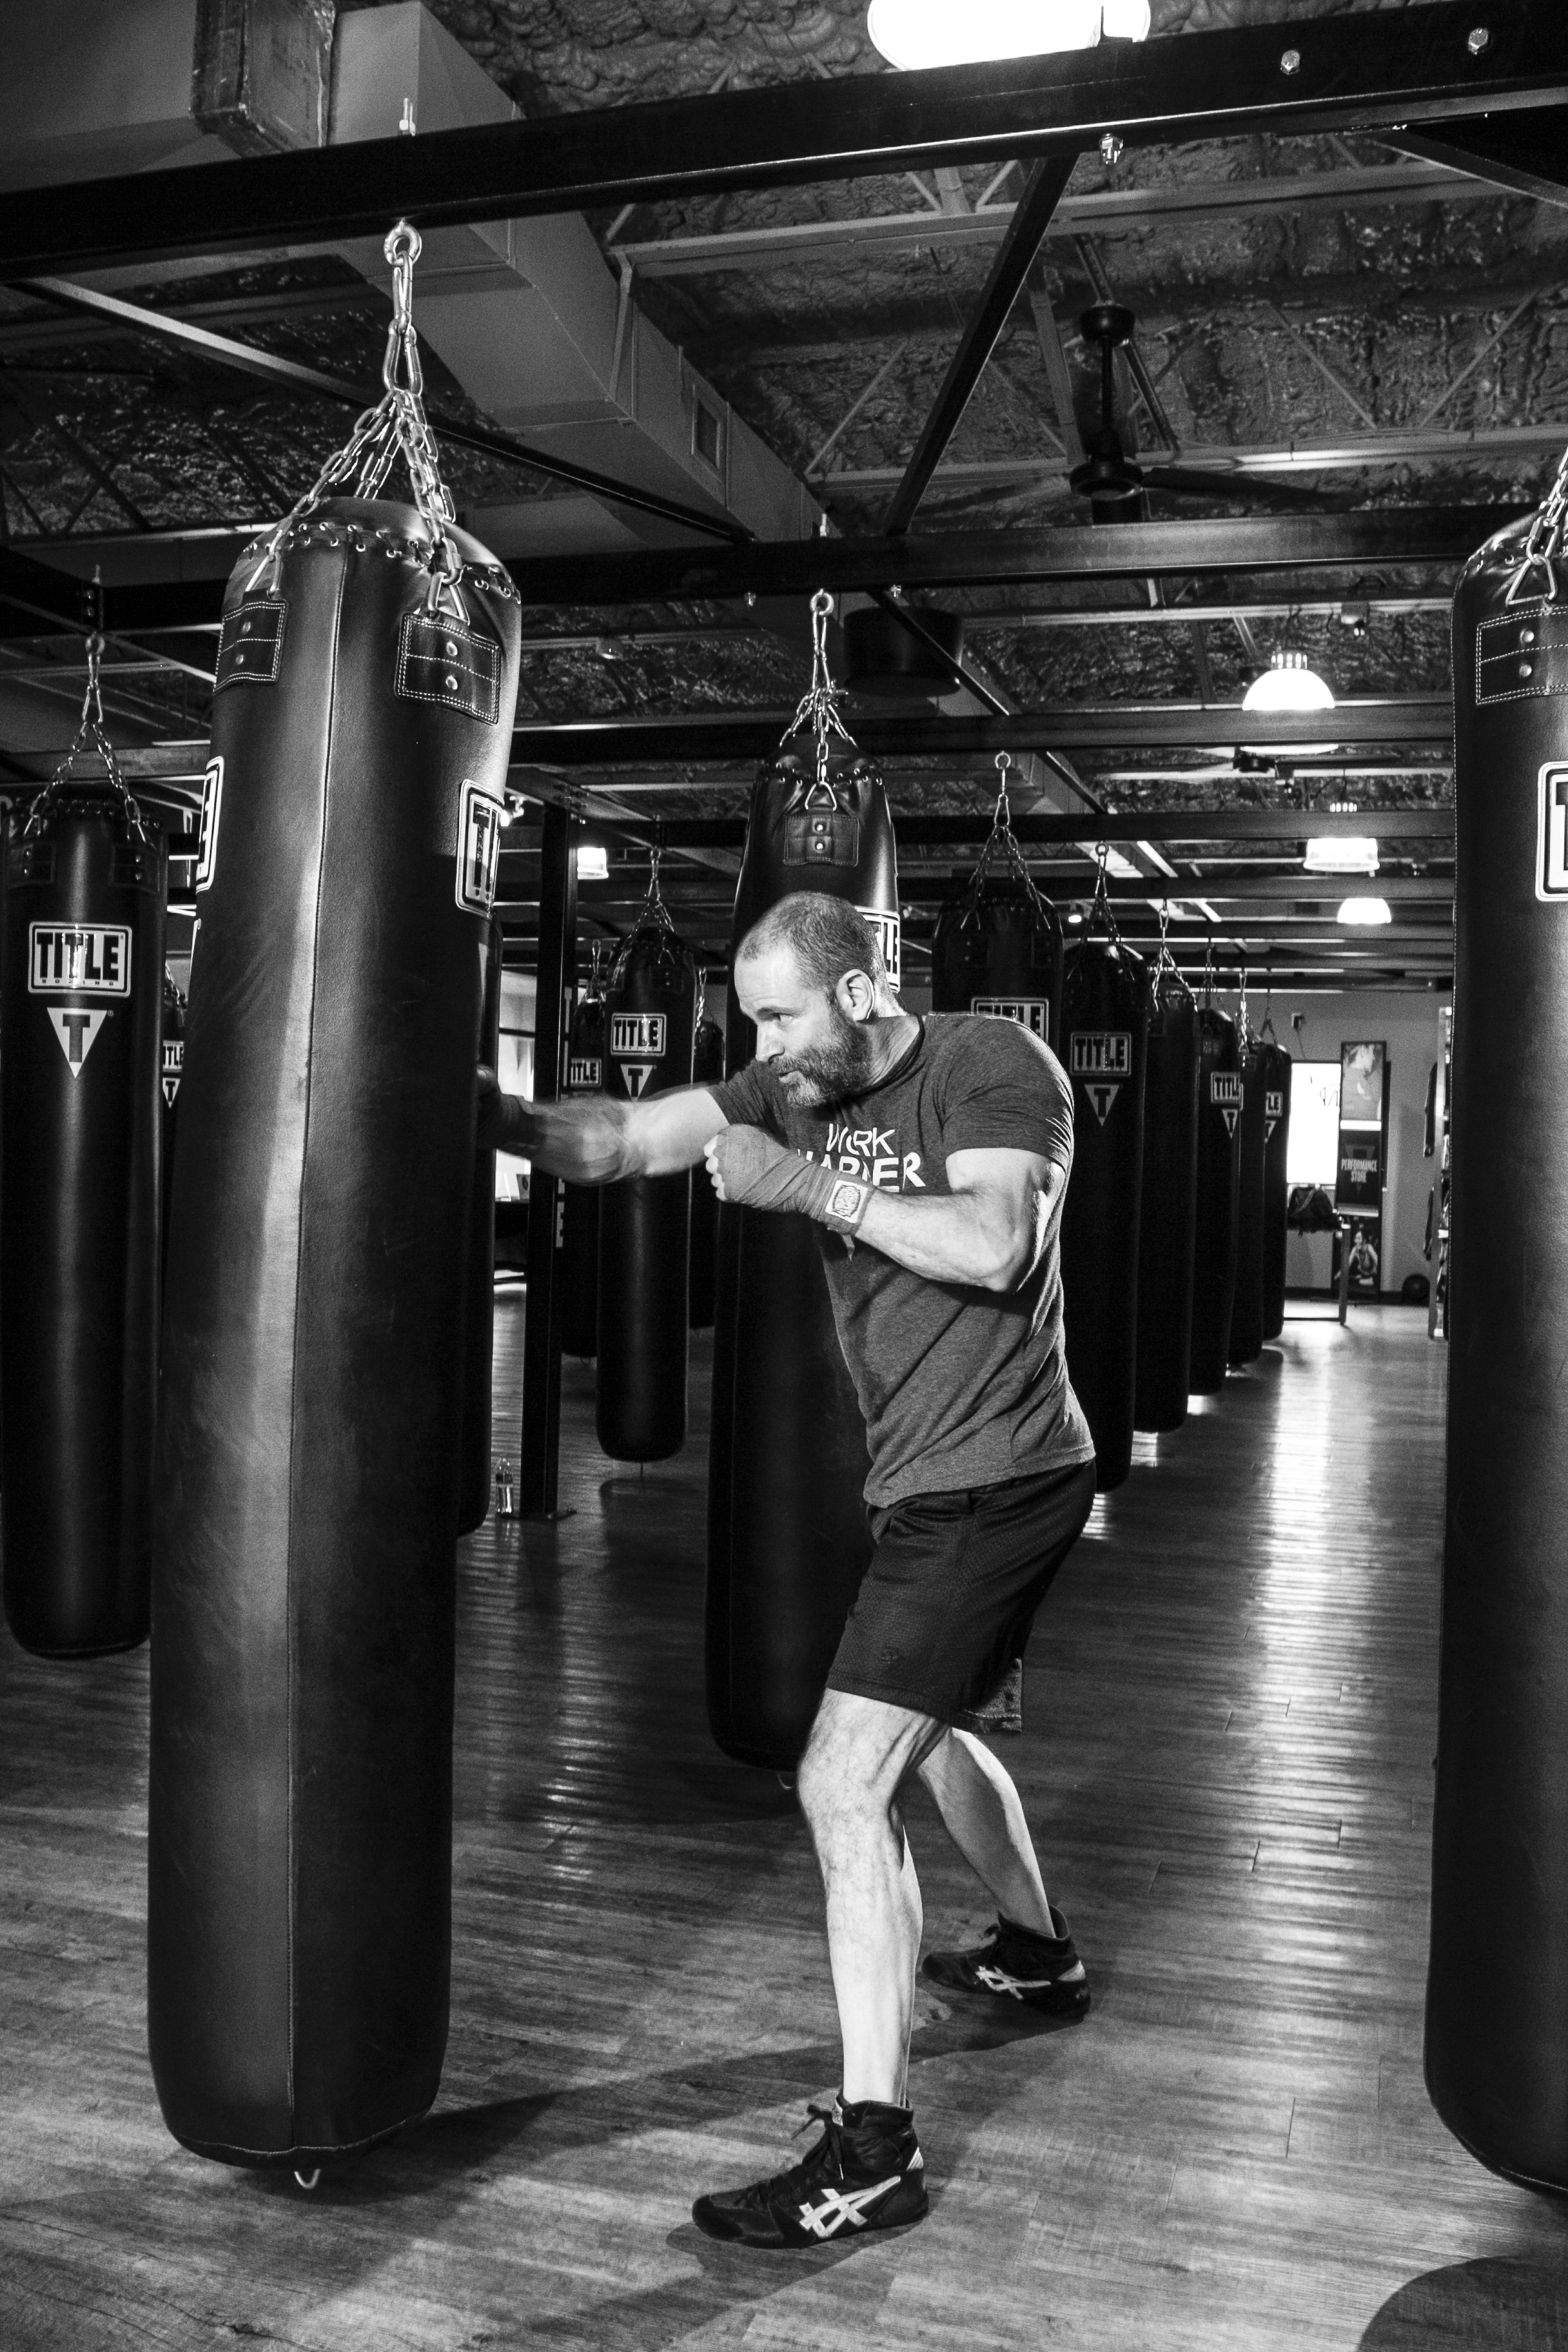
man, black and white, structure, sport, male, dance, training, exercise, black, monochrome, healthy, fitness, boxer, performance art, fight, boxing, competition, sports, fighter, athlete, entertainment, adult, punch, performing arts, choreography, kickboxing, monochrome photography